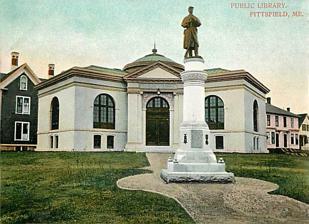
Building: Pittsfield Public Library
Country: United States of America
Year built: 1903
United States historic place Pittsfield Public Library U.S. National Register of Historic Places Early 20th century postcard view Show map of Maine Show map of the United States Location 110 Library St., Pittsfield, Maine Coordinates 44°46′55″N 69°23′0″W / 44.78194°N 69.38333°W / 44.78194; -69.38333 Area 0.5 acres (0.20 ha) Built 1903 ( 1903 ) Built by M.C. Foster and Sons Architect Albert Randolph Ross Architectural style Beaux- Arts NRHP reference No. 83000471 Added to NRHP January 4, 1983 The Pittsfield Public Library is located at 110 Library Street in Pittsfield, Maine .  The building it occupies is a Beaux-Arts building designed by Albert Randolph Ross , and was built in 1903-04 with funding assistance from Andrew Carnegie .  The building was listed on the National Register of Historic Places in 1983.  It is one of the state's oldest Beaux-Arts buildings, and one of the most architecturally distinctive in the town. Architecture and history The library in 2012 The Pittsfield Public Library is set on a roughly square lot at the southwest corner of Library and Main Streets, just across the railroad tracks south of the town center.  The building is oriented facing toward the corner, fronted by a grassy plaza, with a central domed section flanked by rectangular wings radiating to either side.  The entrance is at the center, in a round-arch opening flanked by engaged columns and topped by a gabled Classical pediment .  The building is constructed out of white brick, and rests on the granite foundation.  The interior is organized with the librarian's desk at the center, with stacks radiating behind it, and reading rooms with bookcases in the wings.  The basement has been adapted to house additional stacks. The library's creation was facilitated by the efforts of local mill owner Robert Dodson, and by a funding grant from philanthropist Andrew Carnegie . The designer was Albert Randolph Ross , an architect from New York City , who designed two other Maine libraries, including one at Good Will-Hinckley , also funded by Carnegie. Physical Appearance The building was erected in 1903 by Waterville contractor M. C. Foster & Son, and opened to the public in June, 1904. The plan of the building makes excellent use of its square corner site. The library is a one-story  ‘ Palladian Villa ’ consisting of a circular central chamber, capped by a shallow dome, from which two identical rectangular wings sweep outward to form a 135° angle. The wings are roughly equivalent in area to the central chamber, and are topped by shallow hipped roofs which meet the dome at its base. The leading gateway opens into the central chamber at the angle formed by the two wings, and is surrounded by a shallow classical frame of pilasters, columns, entablature , and pediment . The building’s unusual shape allows it to fit into one corner of its square lot (in the angle farthest from either street) and so use the bulk of the lot as a grassy plaza. The library is constructed of white pressed brick with a granite foundation and base trim. The entablature which runs around the building’s eaves, as well as the pediment and decorative work above the front entrance, are of terra-cotta . On a section of the entablature over the entrance is painted ‘Public Library’, and a smaller message between the door and transom window reads ‘Open to All’, The roof and dome are copper. A tiny copper finial was detached from the dome’s crown not long ago. The library’s central chamber is reached by climbing a series of steps from the vestibule space inside the front door. The circular chamber is bisected by the librarian’s desk, behind which six tall bookcases fan in a semi-circle against the chamber’s rear wall. The chamber’s dome and supporting pilasters of Keene cement were originally painted a buff color, but were recently white-washed in preparation for a mural . There is some evidence that a mural was executed in an earlier period, but later painted over. The chamber includes a small bathroom, office, and some closet-space as well. Every wing of the library is a sizable reading room with wooden bookcases and tables. All furniture and woodwork of the library is made of Western brown ash stained to imitate Flemish oak . The basement , originally used as storage space, has recently been remodeled into a reading room‒– stack area . Significance Pittsfield Public Library is one of Maine’s most distinctive small town ‘ Carnegie Libraries ’. It is one of the earliest and finest examples of a Beaux Arts building in central Maine . Besides, the library is among the most notable of Pittsfield’s Buildings from any period. The library was gifted to the town by Andrew Carnegie and through the will of local entrepreneur Robert Dodson, the founder of the Pittsfield Woolen Industry . Dodson resembled Carnegie in being a Scottish immigrant who rose to captain an American industry. After heated debate throughout early 1903 on the selection of a library site, Pittsfield citizens chose the present location because of its closeness to the Maine Central Railroad Station and Tracks. The town was concerned that the library would be conspicuous to train passengers. Architect Ross was responsible for two other Maine libraries, those at Old Town (1904), and Good Will Farm in Hinckley (1906). Although the latter is similar in design to the Pittsfield Library, neither is as successful. Ross is best known for the Washington, D. C. public library of 1900-01. The Pittsfield Library is among the first Beaux Arts buildings in Maine, and is certainly the earliest example of the style in Somerset County. The Library's angular floor-plan is unique in the state. See also List of Carnegie libraries in Maine National Register of Historic Places listings in Somerset County, Maine References